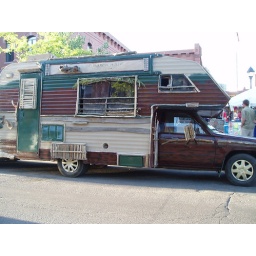
Wood with wheels... A truck that was spotted up in FlagStaff,Az. ... Yes!.. Only in the USA!